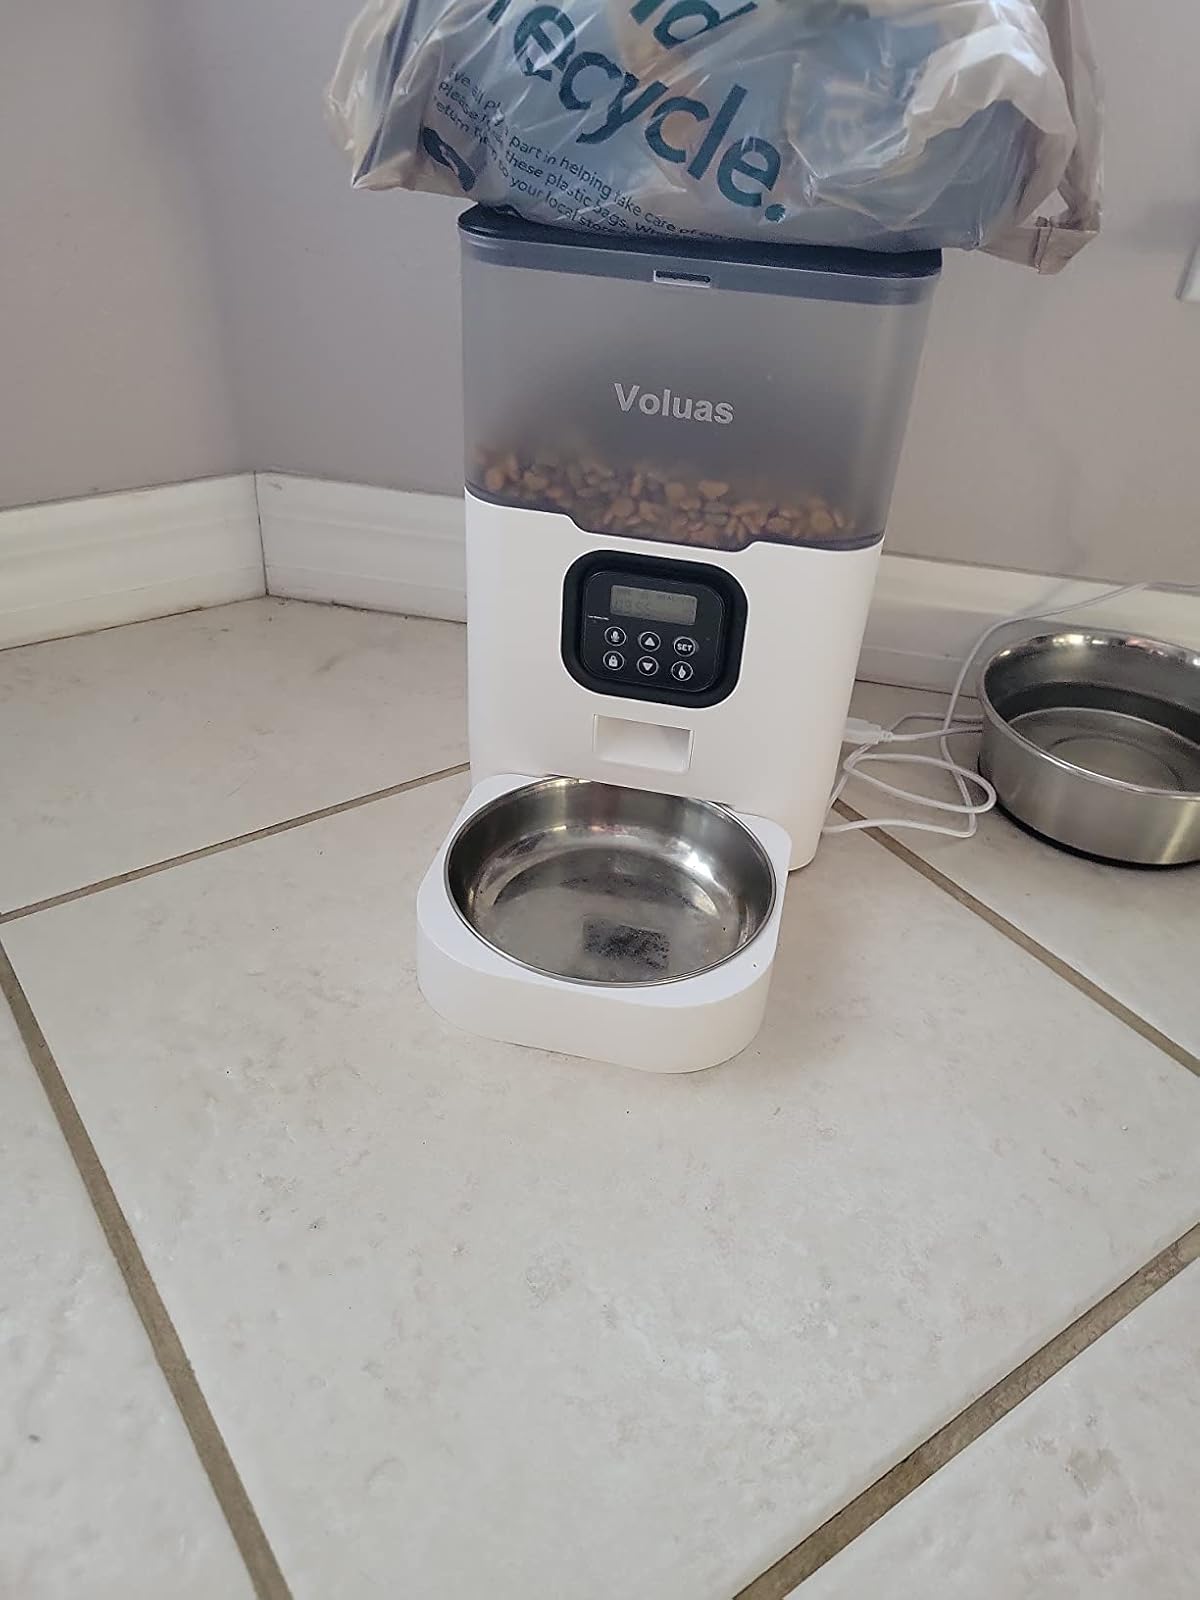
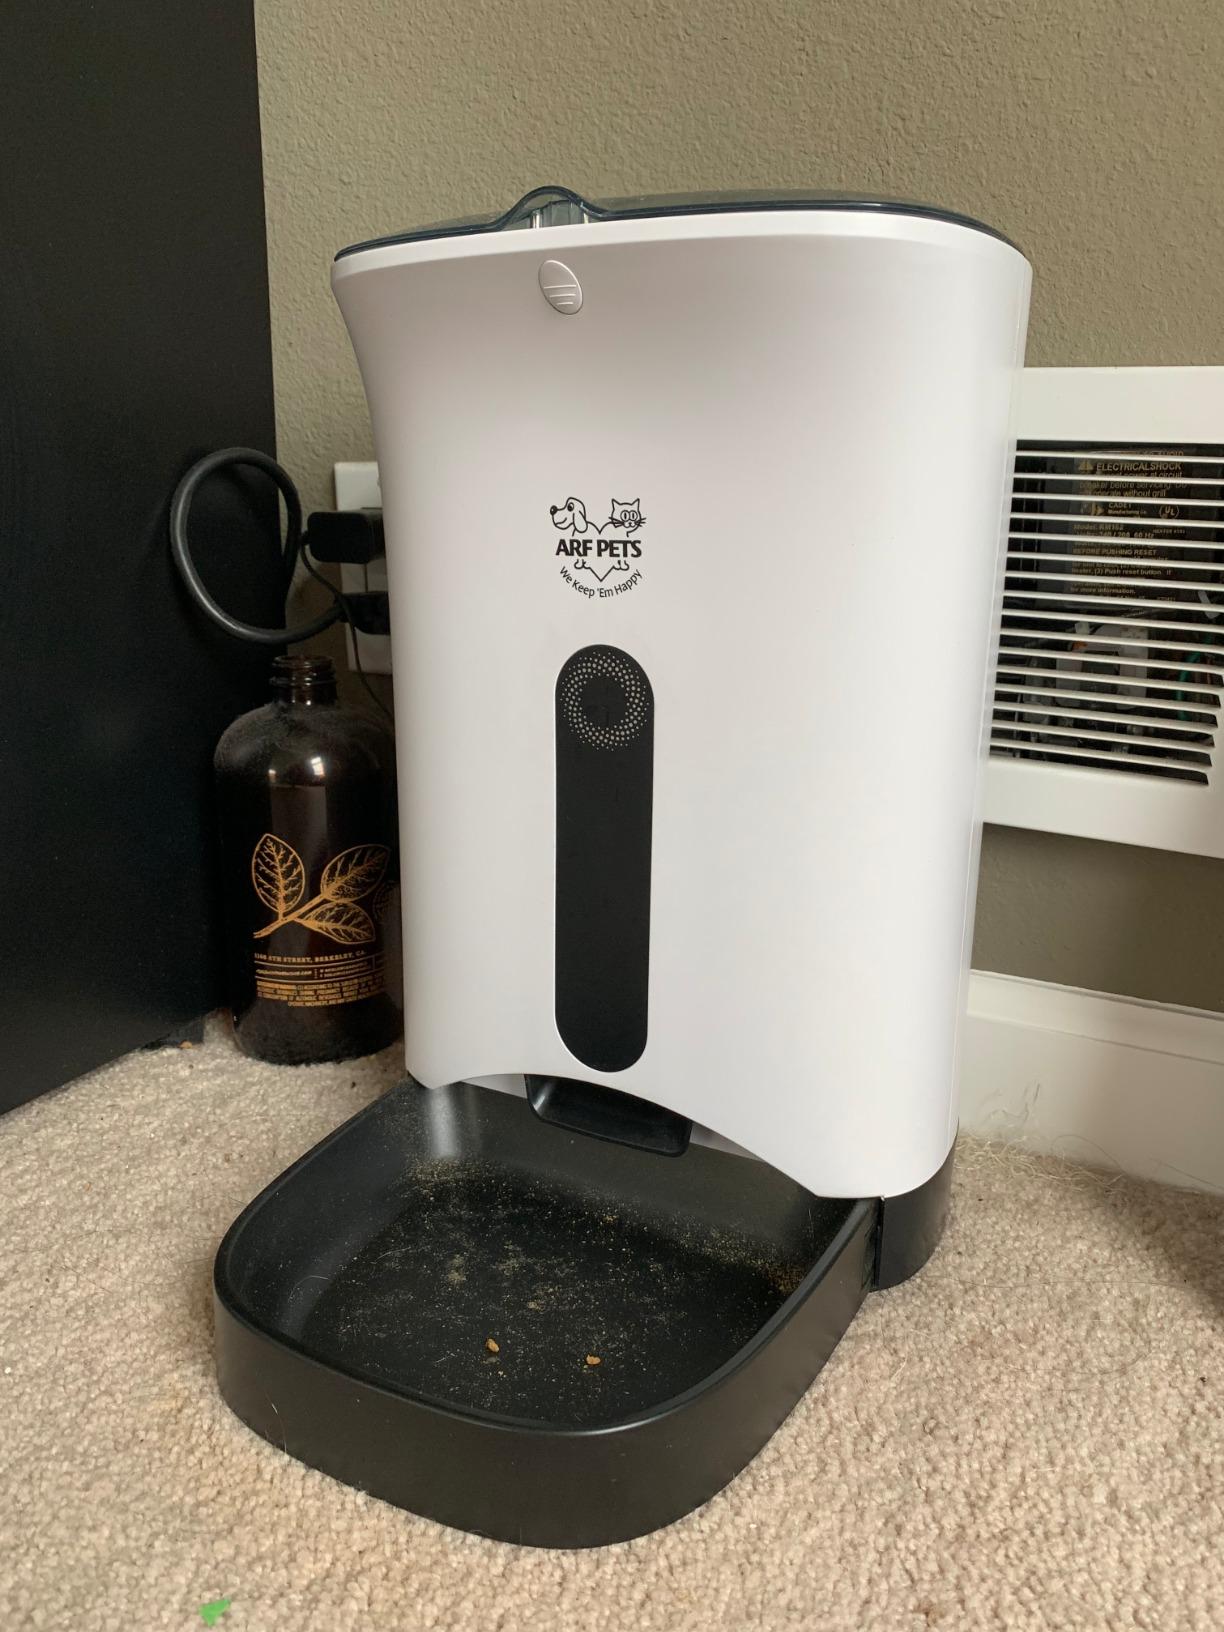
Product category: items_feeder
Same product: no